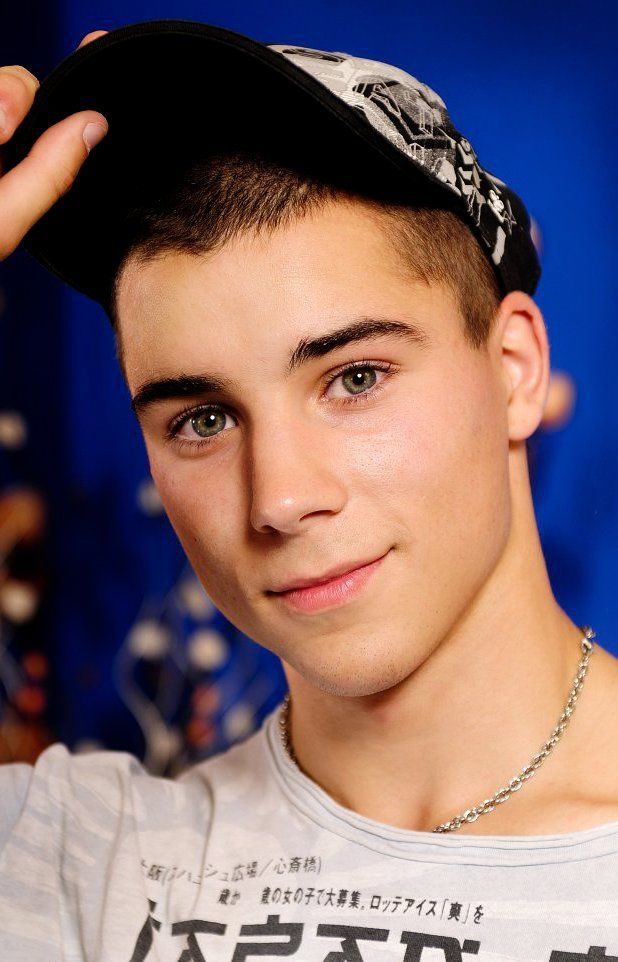
Gender: men